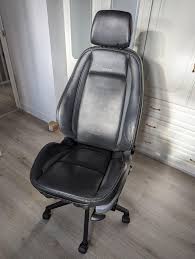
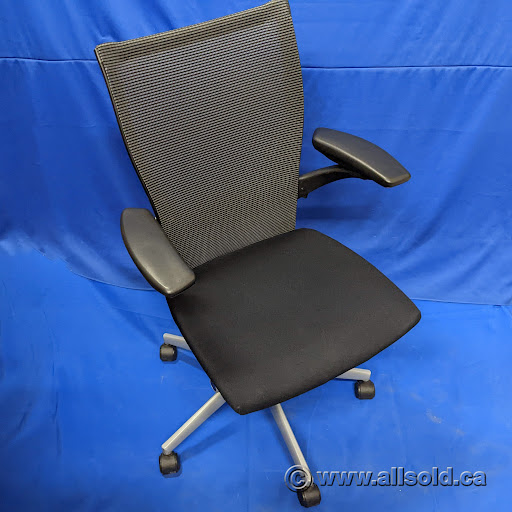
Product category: items_chair
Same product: no